Martha Hyer

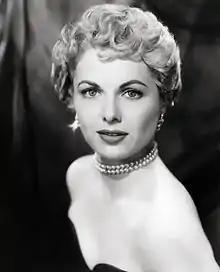
Hyer in 1954

Martha Hyer (August 10, 1924 – May 31, 2014) was an American actress who played Gwen French in "Some Came Running" (1958), for which she was nominated for the Academy Award for Best Supporting Actress. Her autobiography, "Finding My Way: A Hollywood Memoir", was published in 1990.